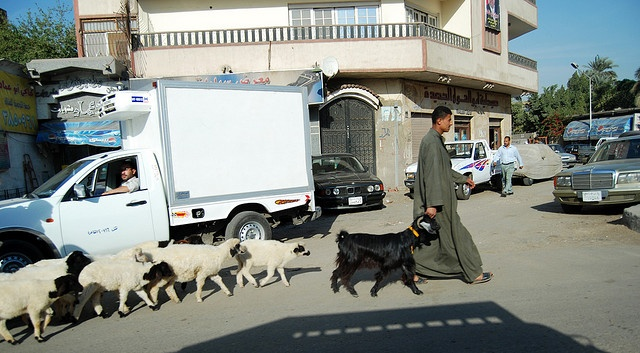
A man is walking across the street with a black dog and several white sheep.
A man is crossing the street with his goats.
A man is shown leading several goats through the streets.
A man with kanzu walks while being followed by a goat and sheep
Man in green robe leading sheep across a street.